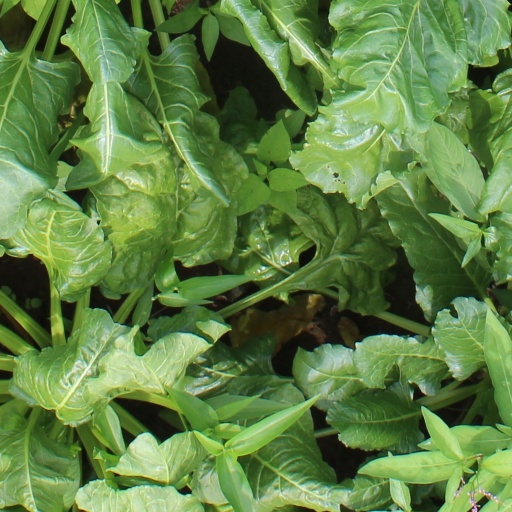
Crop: sugar beet